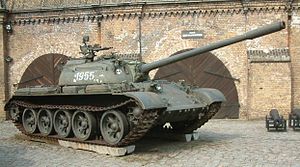
T-54/55
Polsk T-55A, Poznań våbenmuseet i citadellet